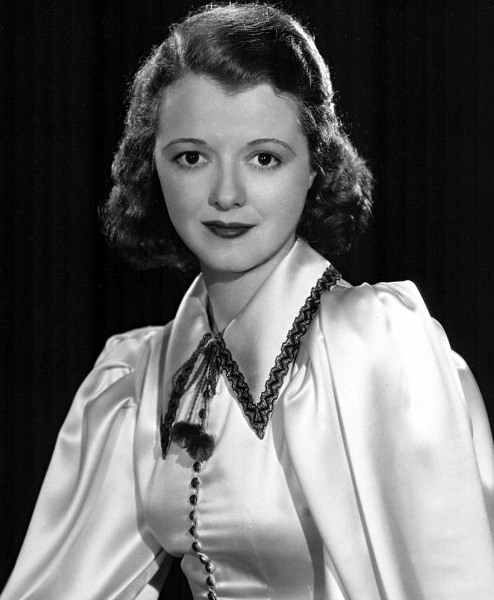
เจเน็ต เกย์เนอร์

| name = เจเน็ต เกย์เนอร์
| image = Janet Gaynor-publicity.JPG
| imagesize = 250px
| caption = ในภาพยนตร์เรื่อง Servant's Entrance (1934)
| location = ฟิลาเดลเฟีย, รัฐเพนซิลเวเนีย,สหรัฐอเมริกา
| deathplace = ปาล์มสปริงส์ รัฐแคลิฟอร์เนีย สหรัฐอเมริกา
| occupation = นักแสดง
| birthname = Laura Augusta Gainor
| spouse = Jesse Lydell Peck (1929-1933) Adrian (costume designer)|Adrian (1939-1959) Paul Gregory (1964-1984)
| yearsactive = 1924–1981
เจเน็ต เกย์เนอร์ () (6 ตุลาคม ค.ศ. 1906 - 14 กันยายน ค.ศ. 1984) เป็นนักแสดงชาวอเมริกัน
เป็นหนึ่งในนักแสดงหญิงในยุคหนังเงียบที่ประสบความสำเร็จที่สุด ในปี 1928 เกย์เนอร์เป็นนักแสดงคนแรกที่ได้รับAcademy Award for Best Actress|รางวัลออสการ์สาขานักแสดงนำหญิงยอดเยี่ยม จากการแสดงในภาพยนตร์ 3 เรื่องคือ "Seventh Heaven (1927 film)|Seventh Heaven" (1927), "Sunrise: A Song of Two Humans" (1927) และ "Street Angel (1928 film)|Street Angel" (1928) นี่เหตุเพียงครั้งเดียวที่นักแสดงหญิงได้รับรางวัลจากหลายบทบาท กฎนี้ต่อมาเปลี่ยนในอีก 3 ปีต่อมาโดย AMPAS ต่อมาเธอก็ยังมีผลงานการแสดงภาพยนตร์เสียง และประสบความสำเร็จในฉบับดั้งเดิมของภาพยนตร์เรื่อง "A Star Is Born (1937 film)|A Star Is Born" (1937)
เธอมีผลงานเป็นระยะ ๆ ในช่วงปลายคริสต์ทศวรรษ 1930 เธอถูกรถยนต์ชนอย่างแรงในปี ค.ศ. 1982 เป็นผลทำให้เธอเสียชีวิตในอีก 2 ปีต่อมา
== อ่านเพิ่มเติม ==
*
== อ้างอิง ==
== แหล่งข้อมูลอื่น ==
*
*
*
หมวดหมู่:นักแสดงอเมริกัน
หมวดหมู่:นักแสดงนำหญิงยอดเยี่ยม รางวัลออสการ์
หมวดหมู่:บุคคลจากฟิลาเดลเฟีย